Clemens Herschel

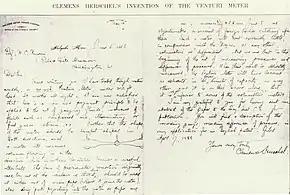
A letter from Herschel to William Unwin on June 5, 1888, describing his invention of the Venturi meter while working at the Holyoke Water Power Company

The first part of Herschel's career was devoted to bridge design, including the design of cast-iron bridges. For a time, he was employed on the sewerage system of Boston. Herschel was influenced by James B. Francis, who was the agent and engineer of the Proprietors of Locks and Canals on the Merrimack River at Lowell, Massachusetts, to switch his career path to hydraulic engineering. About 1880, he started working for the Holyoke Water Power Company in Massachusetts. He remained with the company until 1889. While he was there, Herschel designed the Holyoke Testing Flume, which has been said to mark the beginning of the scientific design of water-power wheels. Herschel first tested his Venturi meter concept in 1886 while working for the company, and by 1888 felt he had perfected it conceptually, ultimately naming it in honor of Giovanni Battista Venturi, the eminent Italian physicist who first described the differential pressure phenomenon in a 1797 treatise. The original purpose of the Venturi meter was to measure the amount of water used by the individual water mills in the Holyoke area.